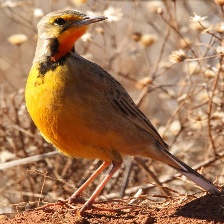
Species: CAPE LONGCLAW
Scientific name: MACRONYX CAPENSIS